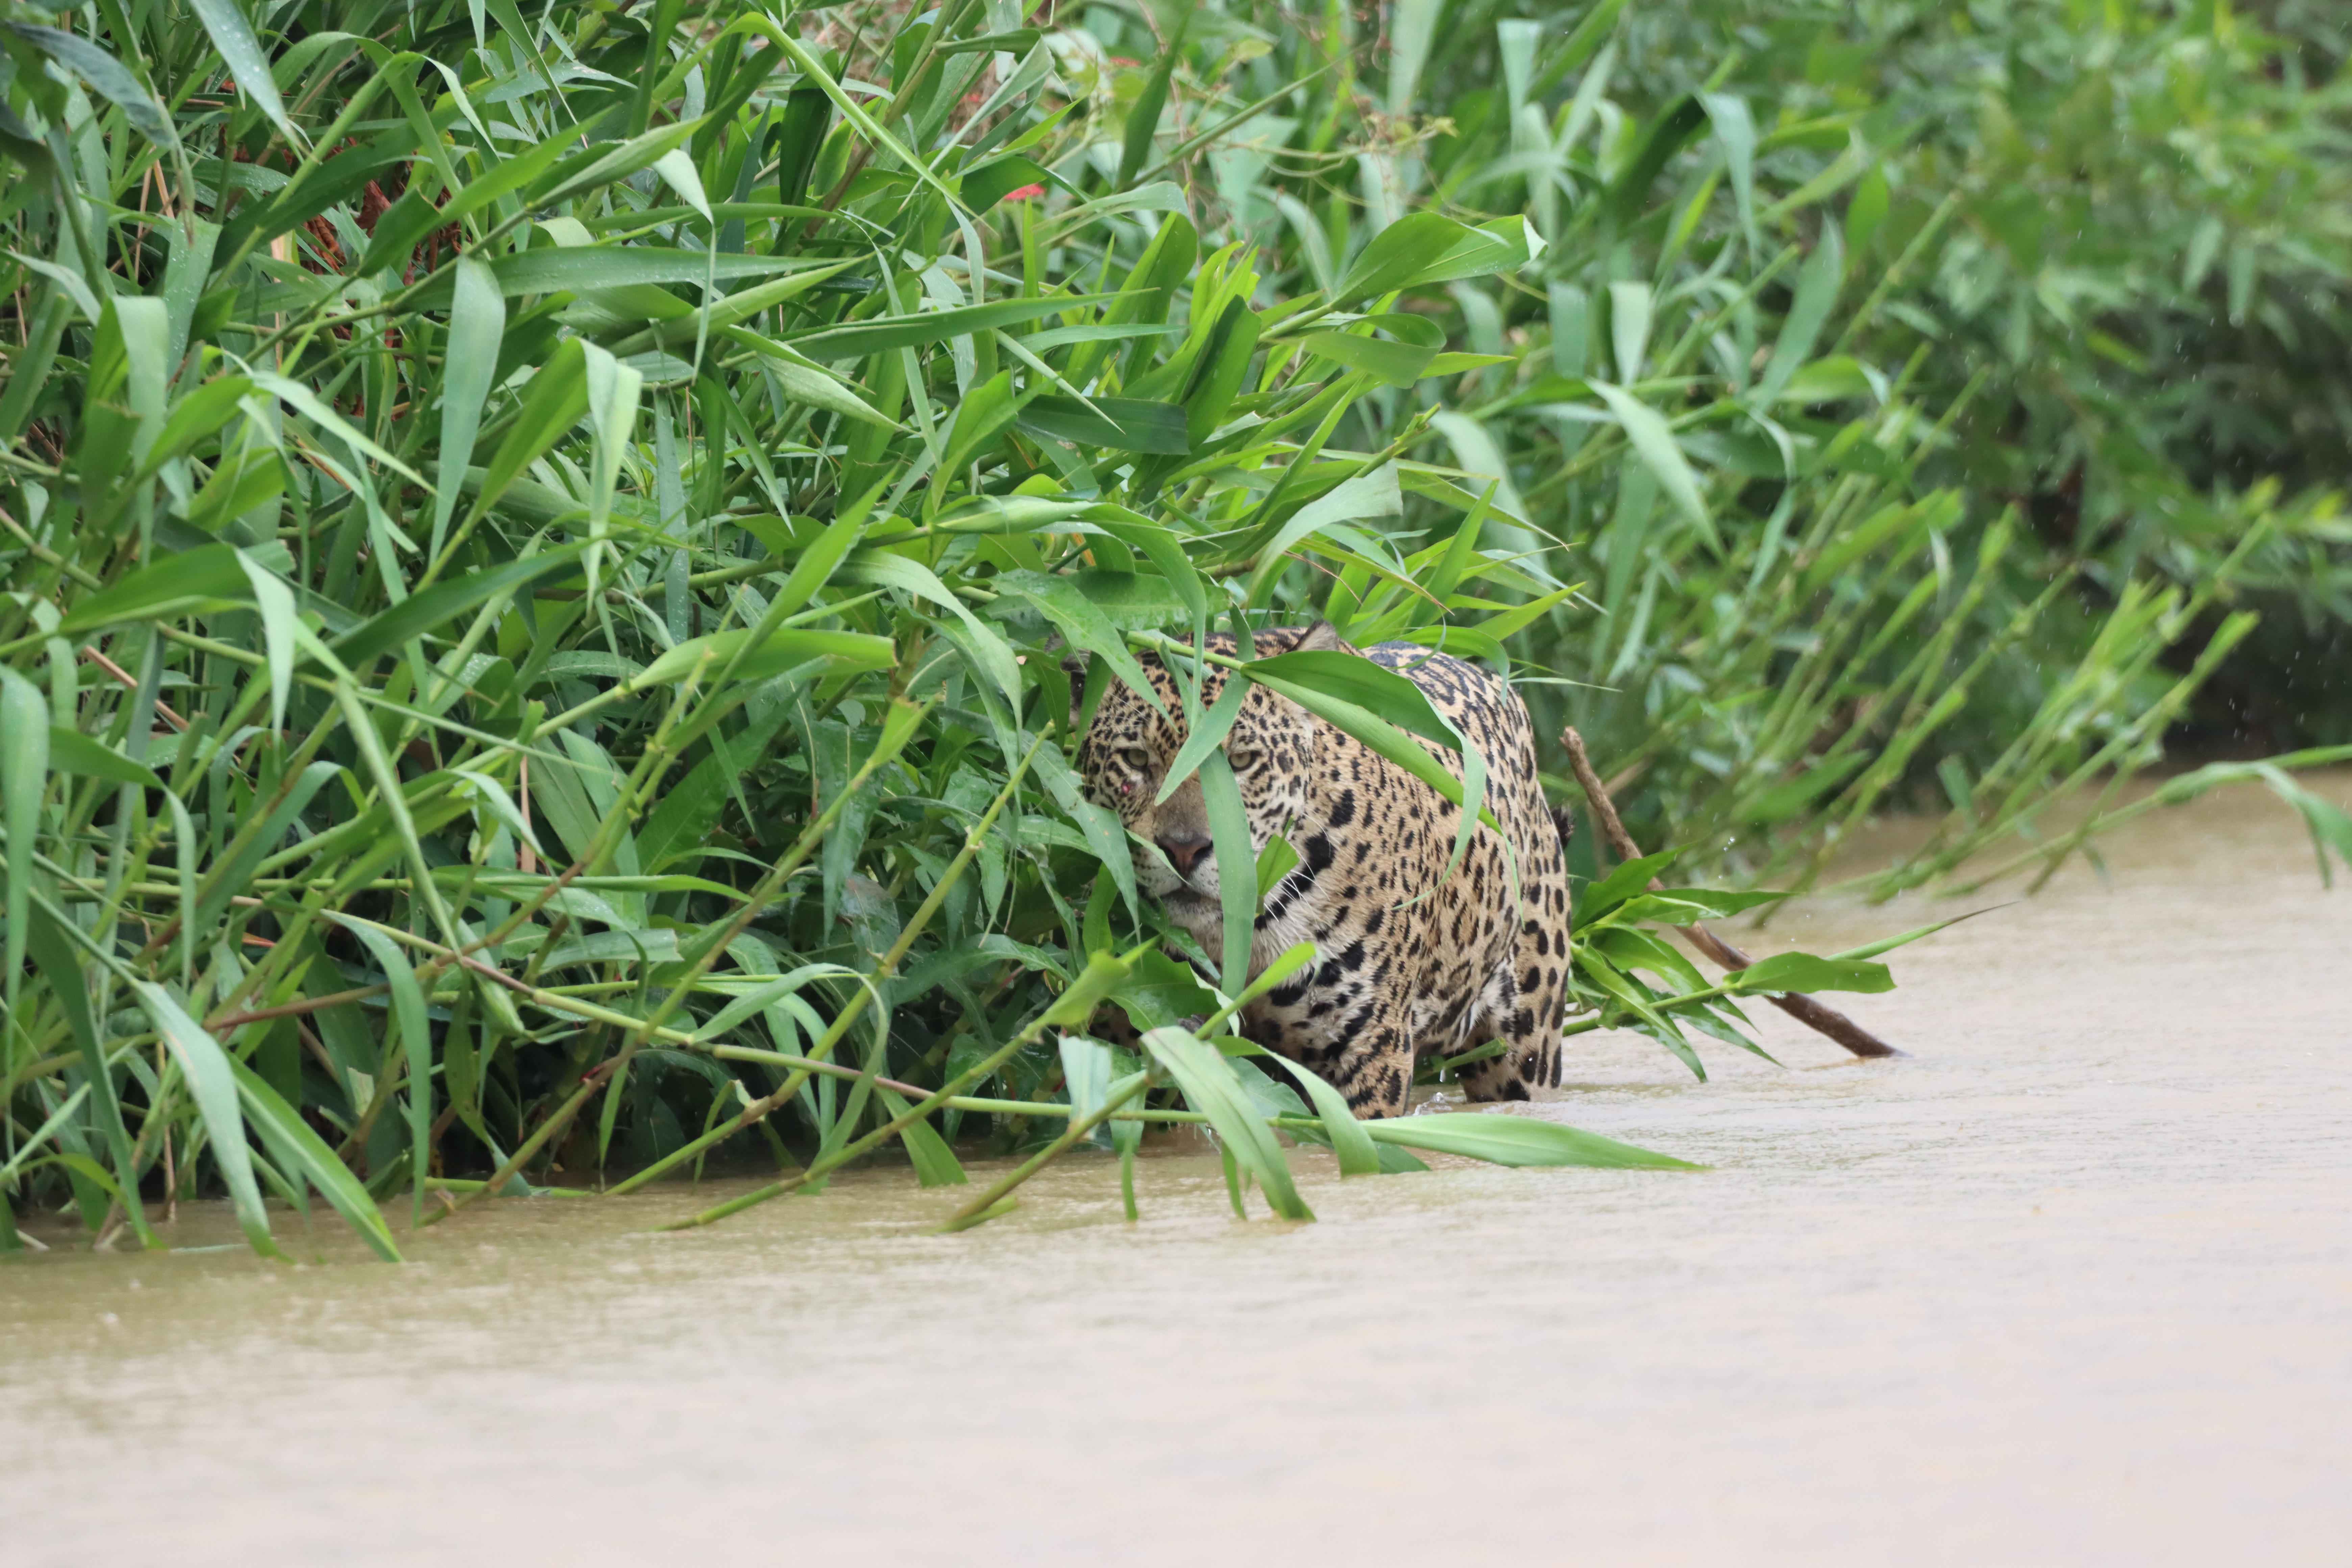
Jaguar: Kamaikua